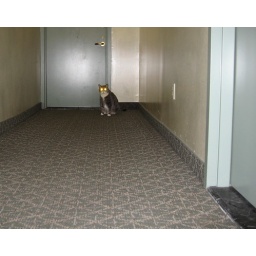
what an odd sight: a cat sitting outside its owners apartment, on the 26th floor in a manhattan apartment building.